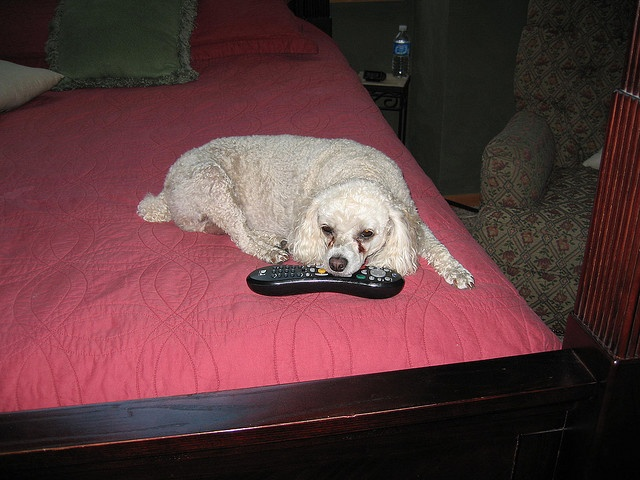
A dog is laying down on the remote control.
A dog holding a remote control in his mouth.
A dog laying on a bed with its head on a remote.
A dog lays on the bed with a remote.
A puppy resting his chin on top of a remote.